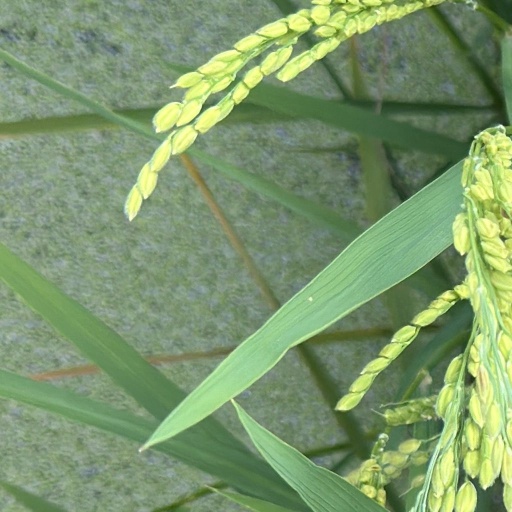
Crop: rice